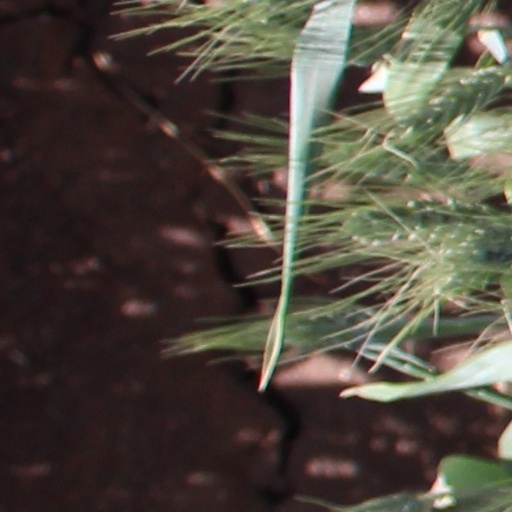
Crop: wheat